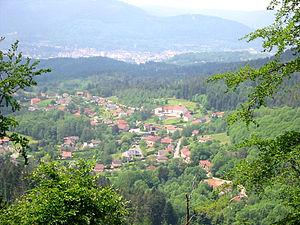
Nayemont-les-Fosses est une commune française située dans le département des Vosges en région Grand Est.